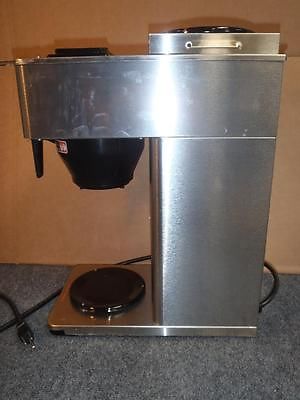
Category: coffee maker